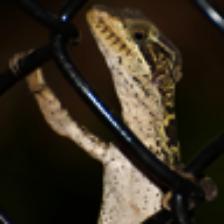
Label: NonHuman